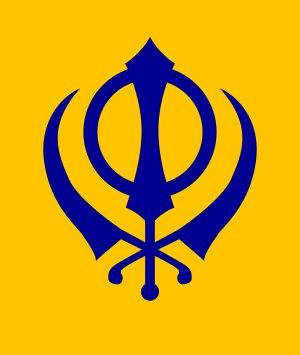
Le sikhisme est une religion monothéiste fondée dans le nord de l'Inde au XVᵉ siècle par le Gurû Nanak.